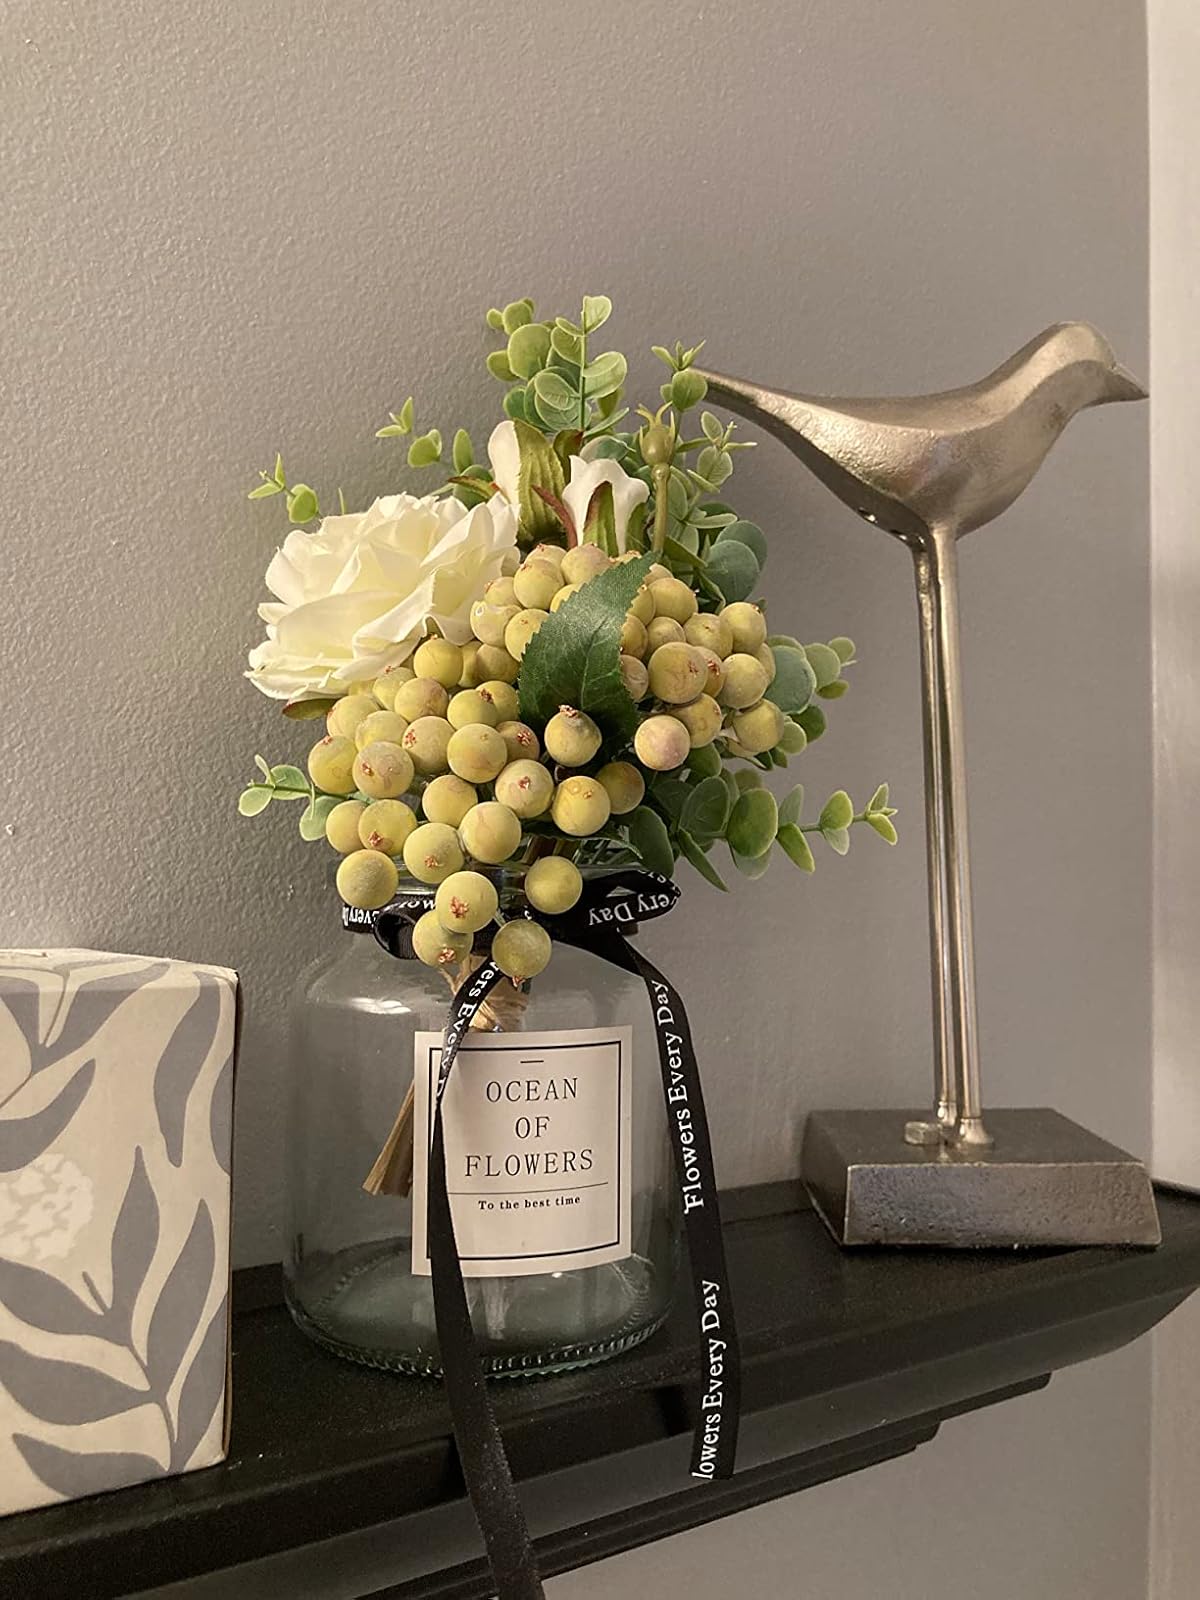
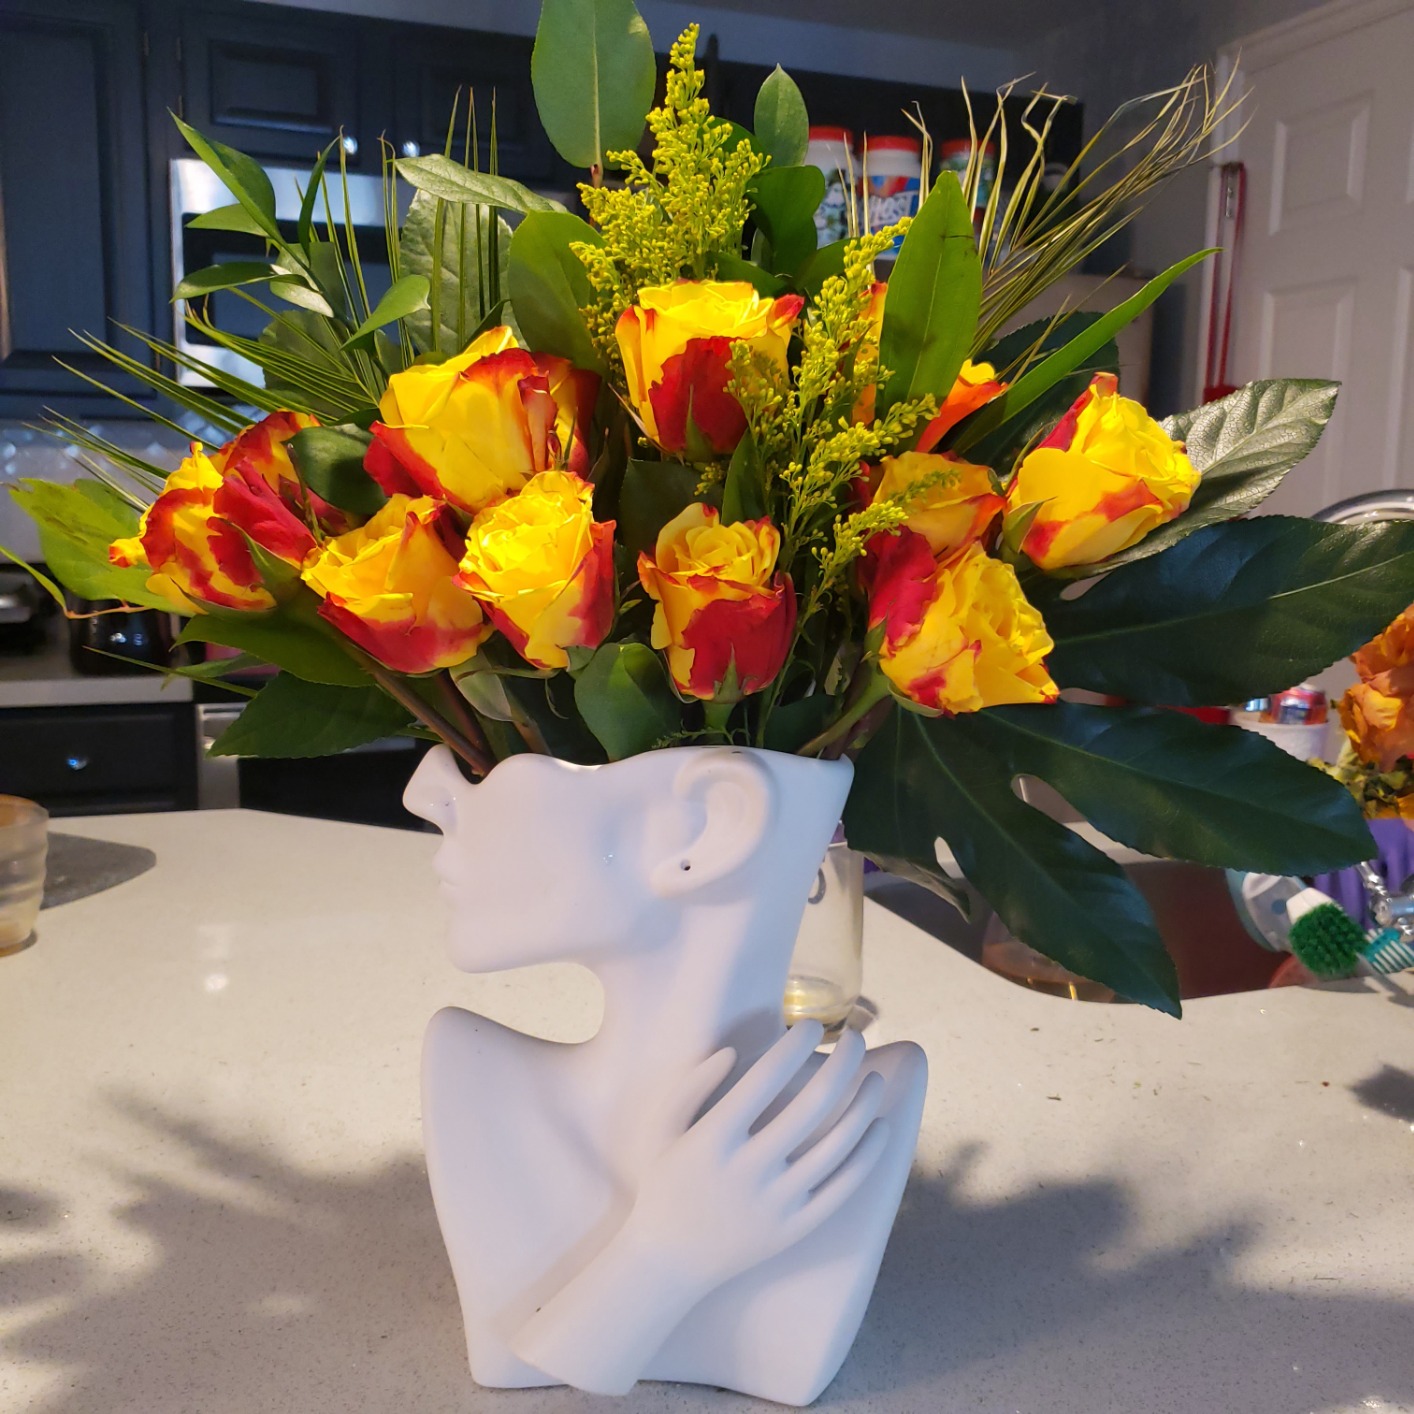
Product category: vase
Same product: no